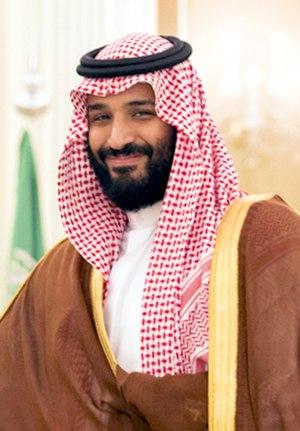
Plusieurs centaines de princes, ministres et hommes d'affaires saoudiens ont fait l'objet d'une purge le 4 novembre 2017 en Arabie saoudite, quelques semaines après la création d'un comité anti-corruption dirigé par le prince héritier Mohammed ben Salmane.
Le sommet du G20 de 2019 est la quatorzième réunion du Groupe des vingt. Il se tient les 28 et 29 juin 2019 à Osaka, au centre de congrès Intex Osaka.
Dans les régimes monarchiques, le terme de prince héritier ou de prince héréditaire désigne celui des membres de la famille souveraine qui succèdera au monarque sur le trône. Dans la plupart des pays, le prince héritier porte un titre particulier.
Mohammed ben Salmane ben Abdelaziz Al Saoud, plus souvent appelé Mohammed ben Salmane ou désigné par ses initiales MBS, né le 31 août 1985 à Riyad, est le prince héritier et le vice-Premier ministre d'Arabie saoudite depuis le 21 juin 2017.